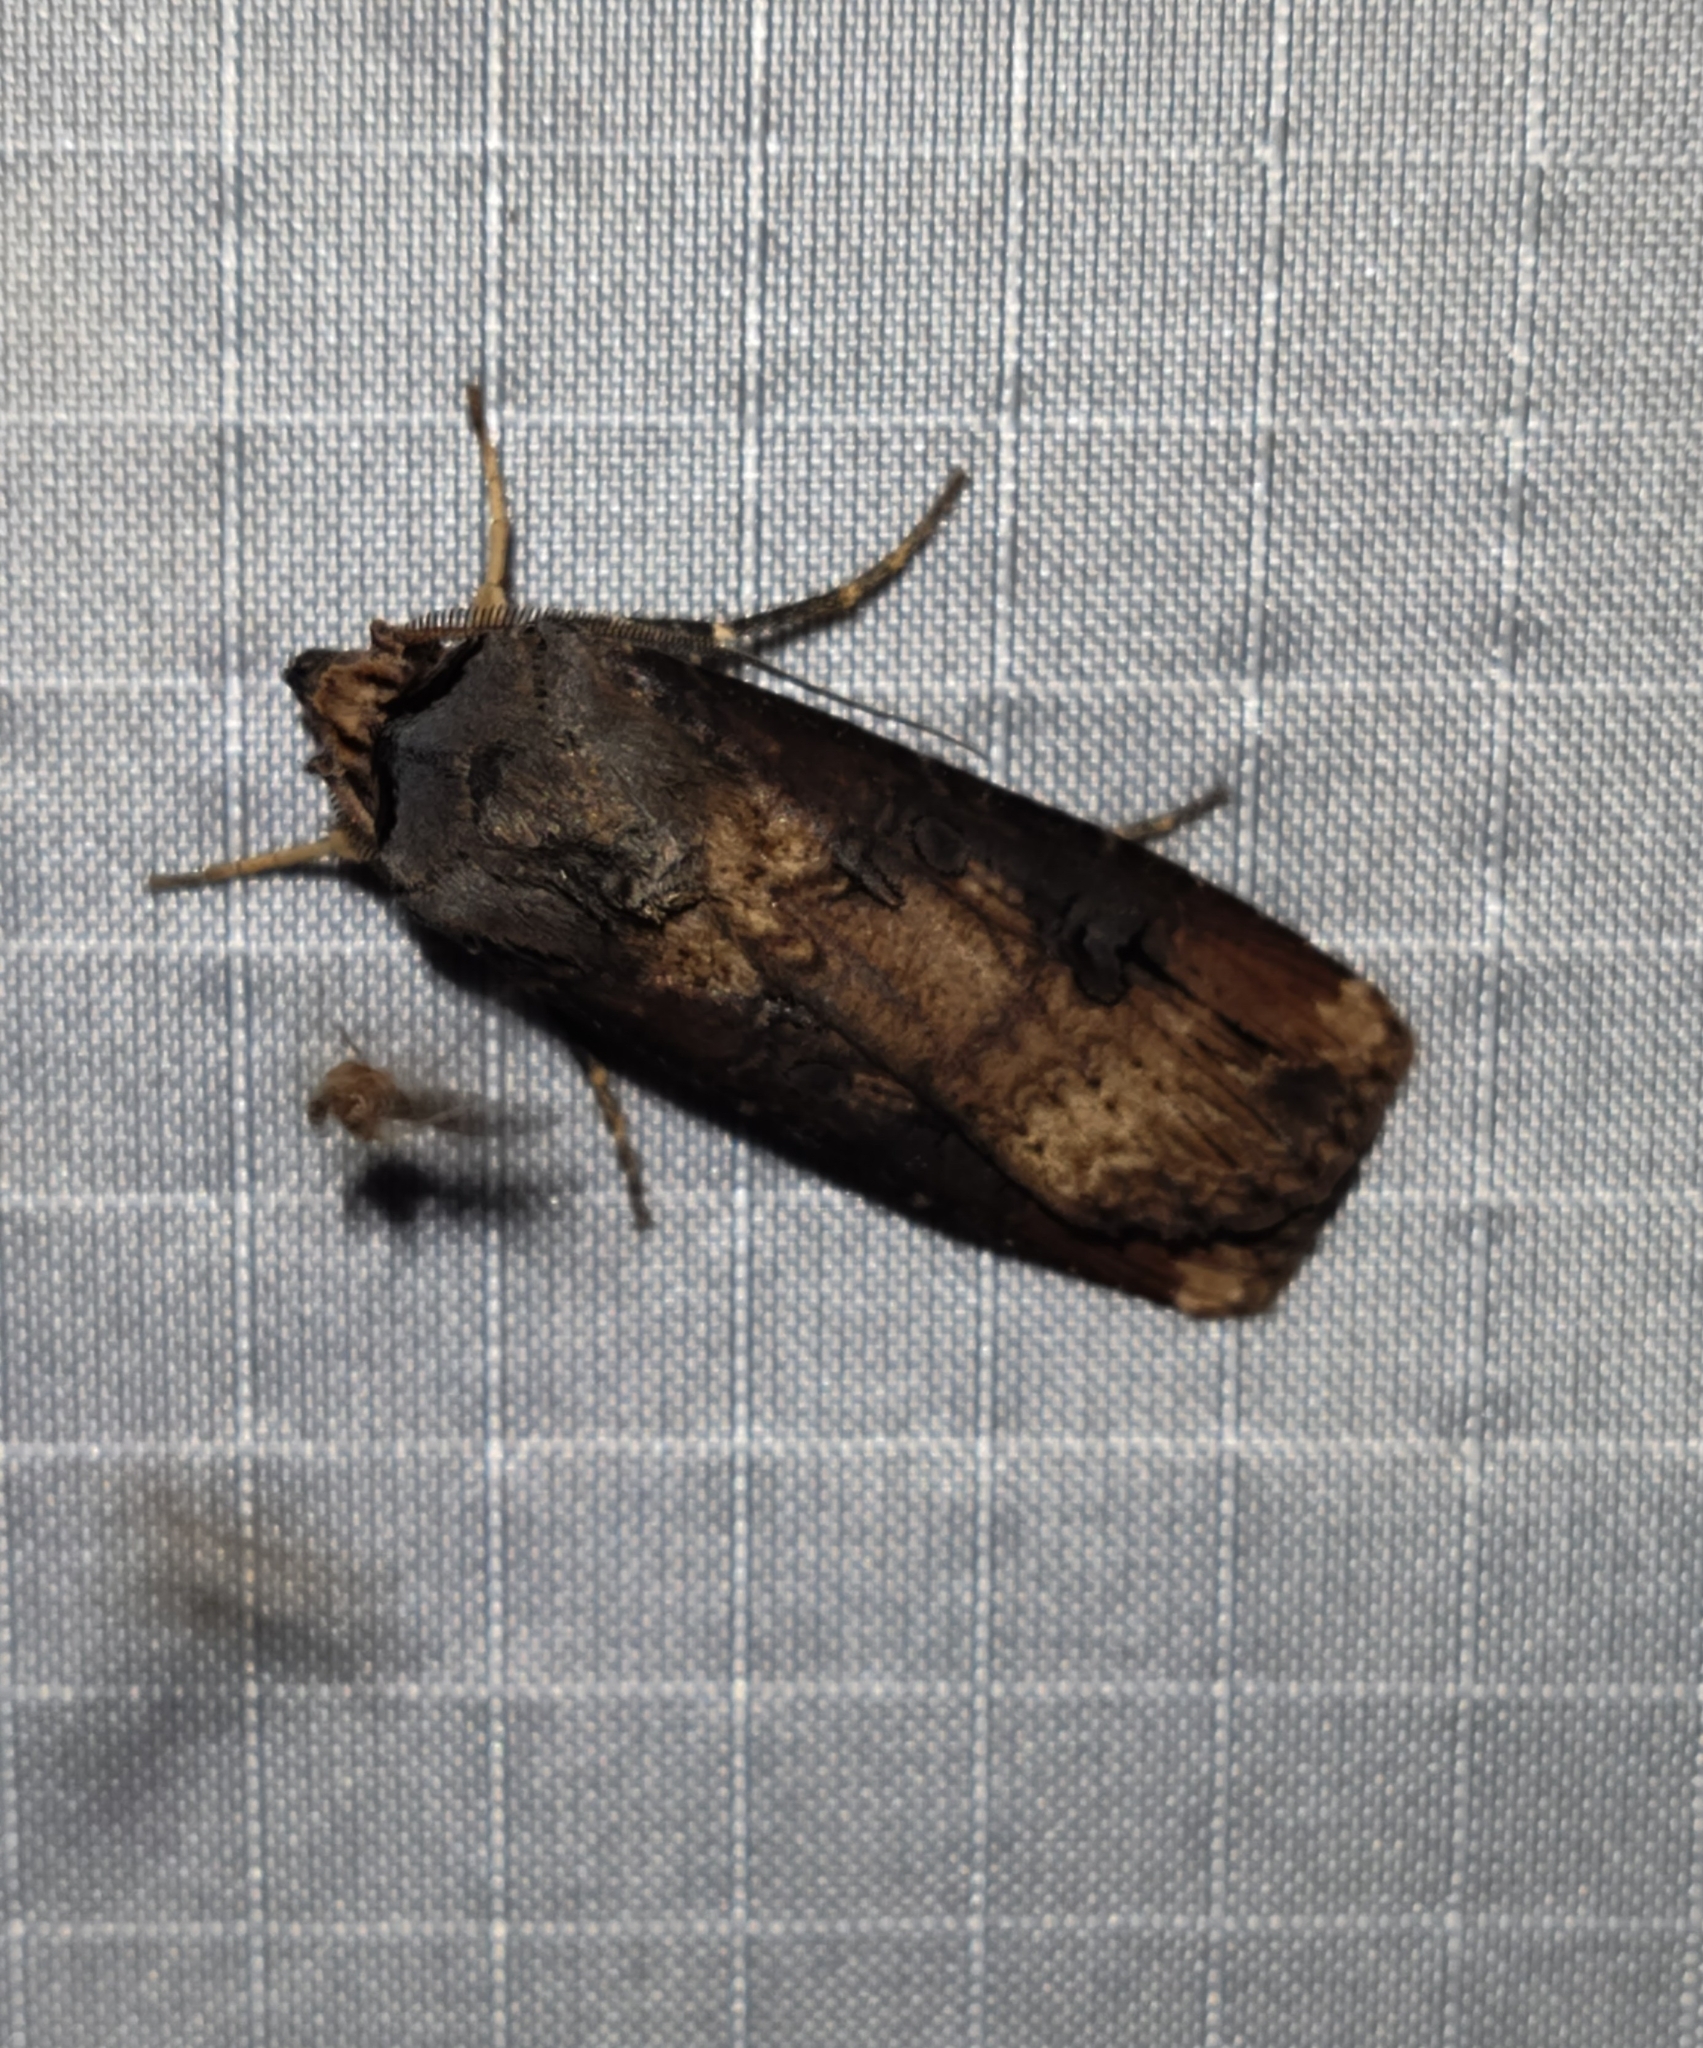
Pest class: cutworms